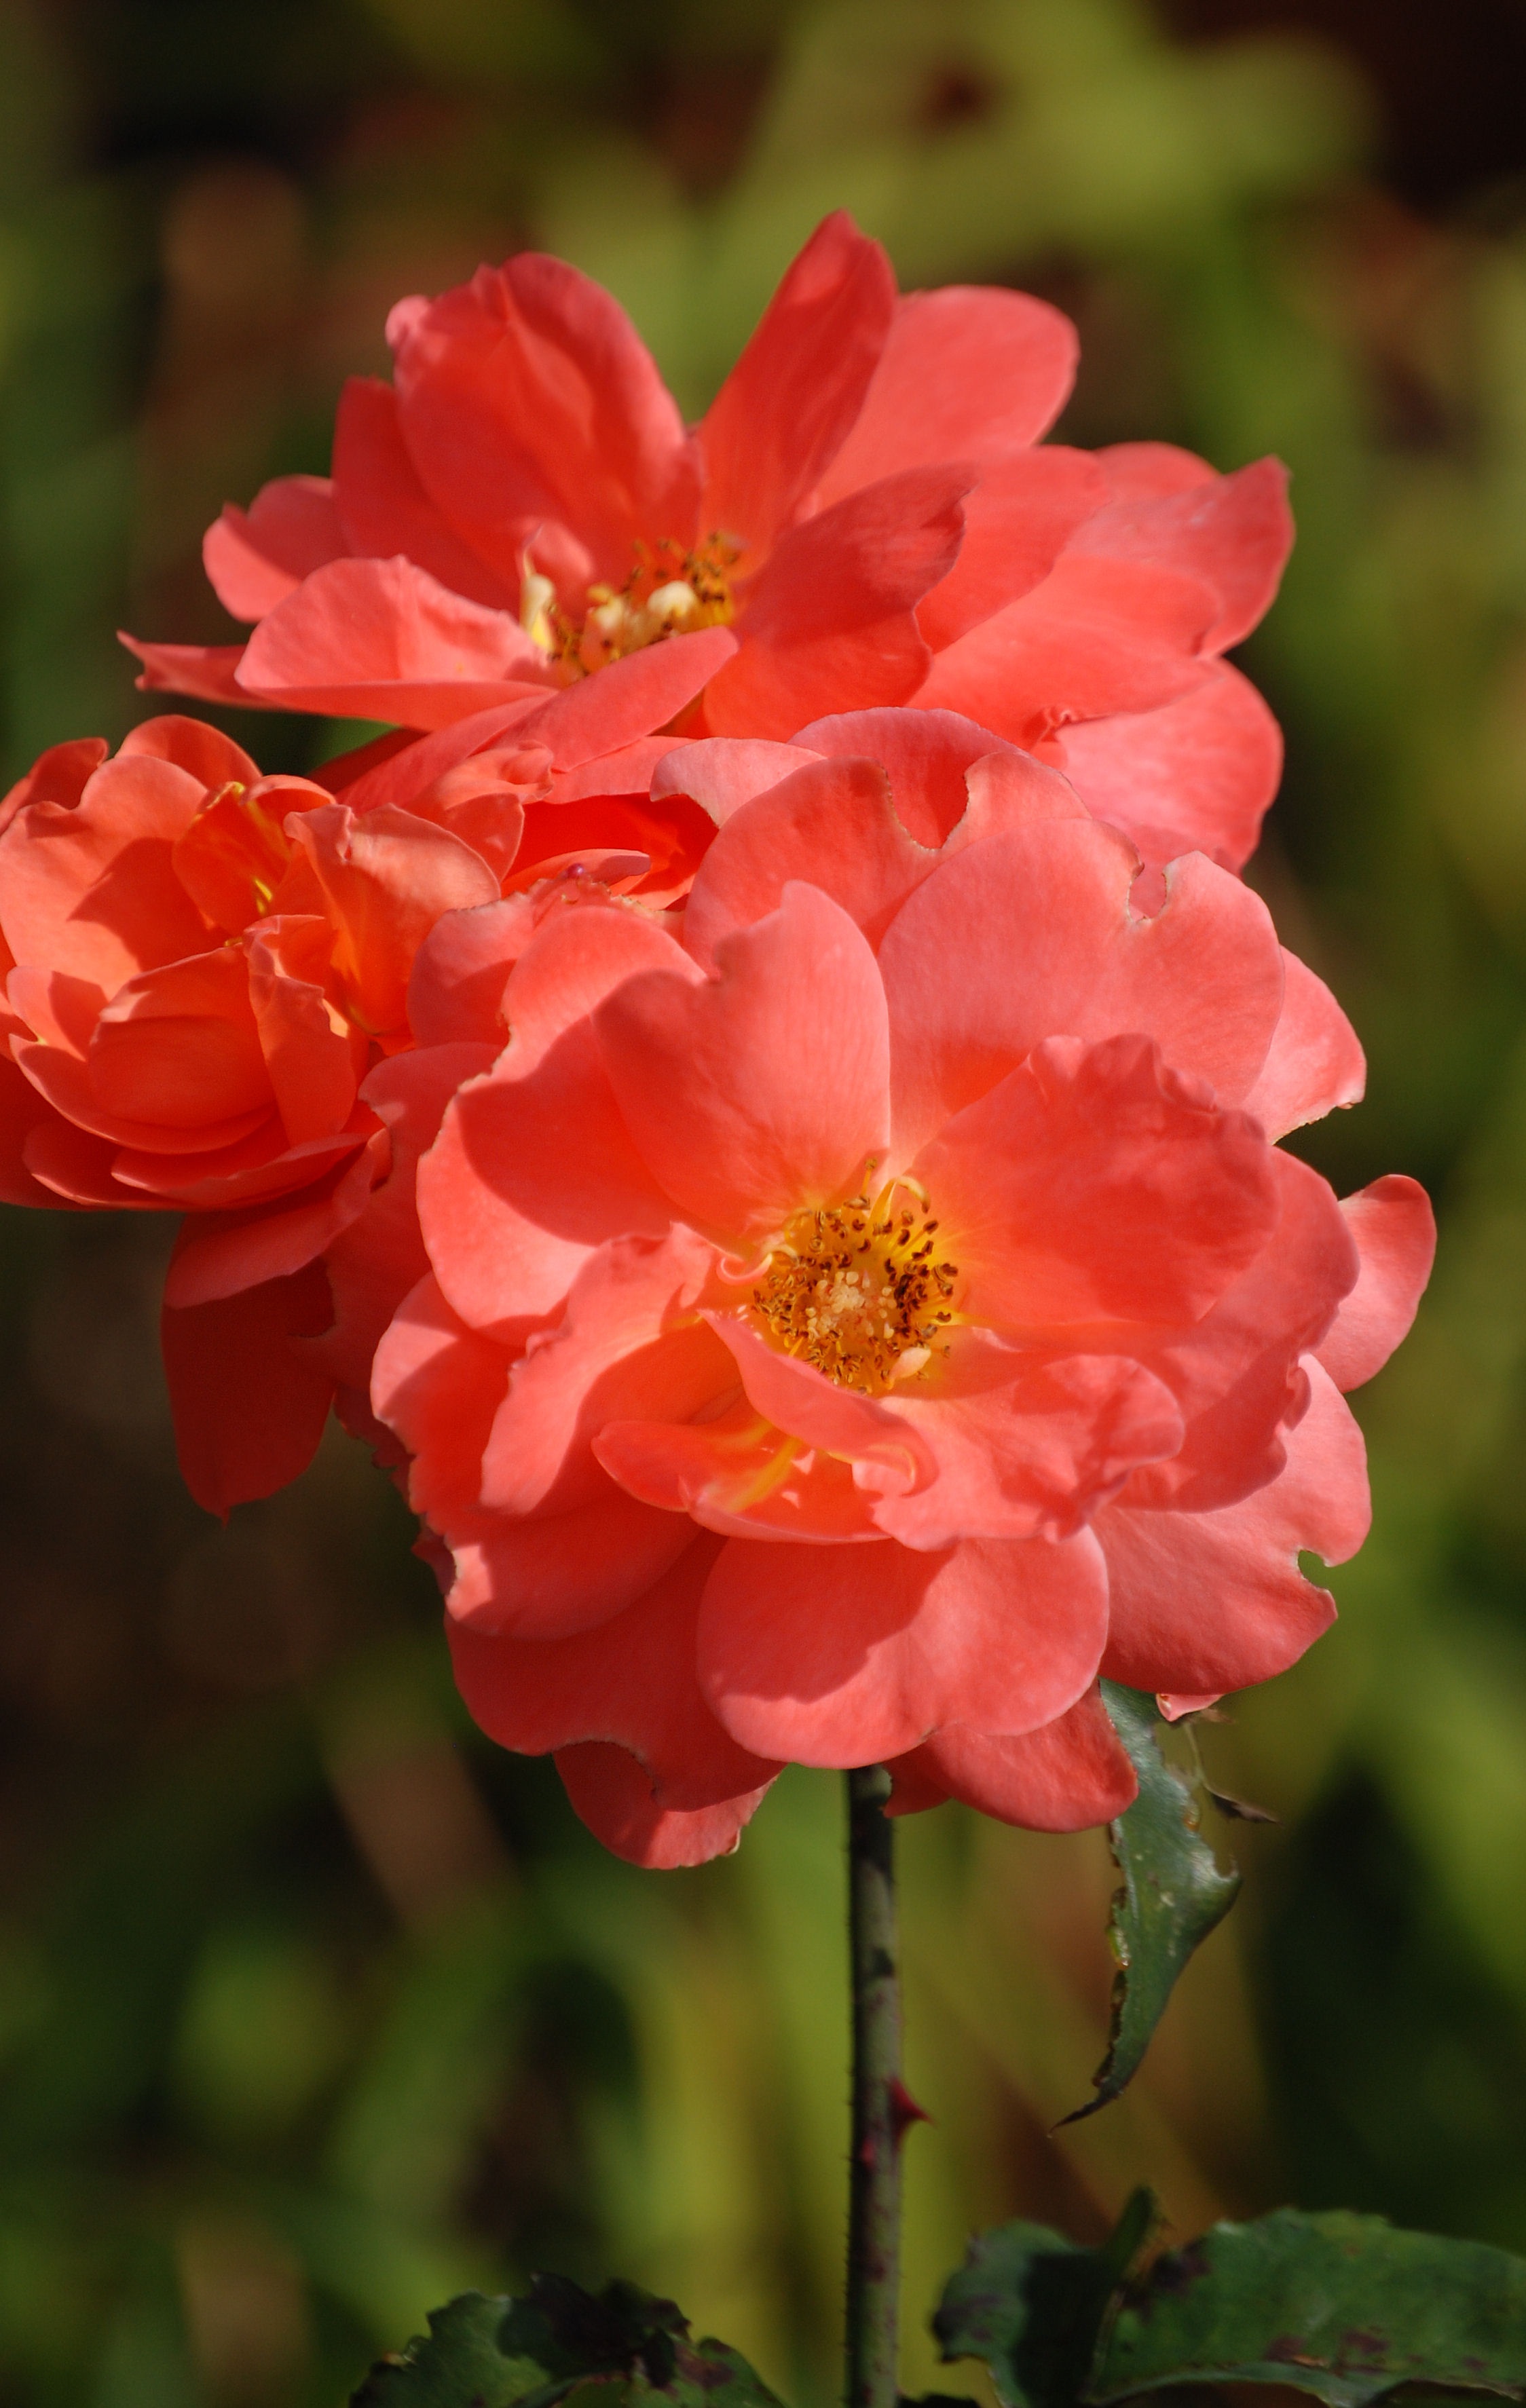
blossom, plant, flower, petal, bloom, floral, rose, red, botany, garden, flora, roses, shrub, beautiful, macro photography, flowering plant, garden roses, rose family, land plant